Jann Arden

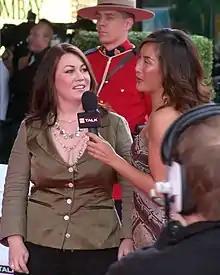
Arden (left), being interviewed on television, 2006

Arden has also worked as an actress, with supporting or guest roles in the television series "Robson Arms", "Corner Gas", "Hell on Wheels", "The Detour", "Workin' Moms" and "Wynonna Earp". She received a Canadian Screen Award nomination for Supporting Actress in a Comedy Series at the 7th Canadian Screen Awards in 2019, for her appearances as Jane Carlson in "Workin' Moms".